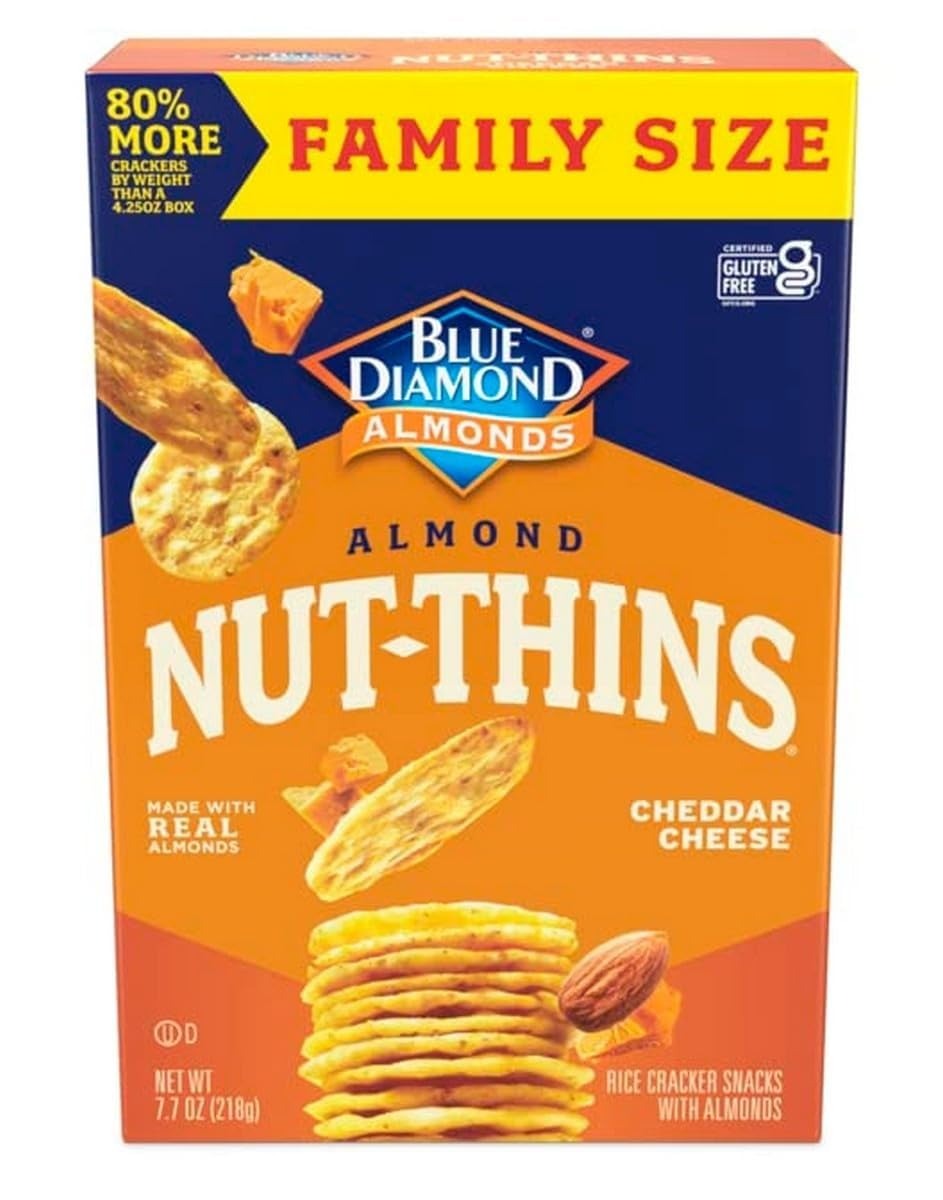
Item Name: Blue Diamond Almonds Nut-Thins Gluten Free Cracker Crisps, Cheddar Cheese, Family Size, 7.7 oz (Pack of 6)
Bullet Point 1: Our Cheddar Cheese Nut Thins delivers that great cheese taste in a gluten-free cracker.
Bullet Point 2: Perfect with your favorite dips, cheeses, or spreads
Bullet Point 3: No cholesterol and no saturated fat.
Bullet Point 4: Gluten-free, Certified Kosher.
Value: 46.2
Unit: Ounce

Price: 23.8